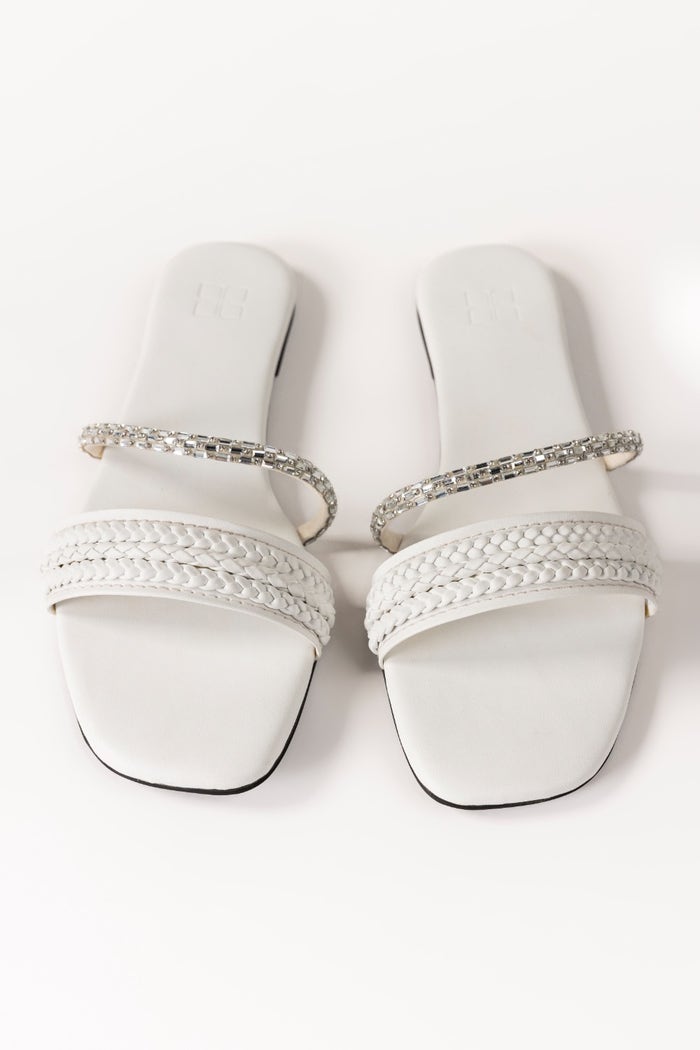
white leather lucy slide sandal